Emilio Martínez-Lázaro

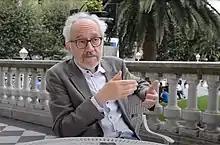

Emilio Martínez-Lázaro Torre (born 1945) is a Spanish filmmaker known for directing box office hits such as "The Other Side of the Bed" (2002) and "Spanish Affair" (2014).